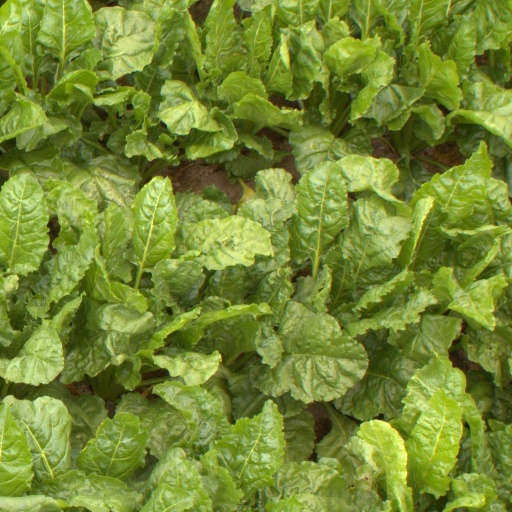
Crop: sugar beet